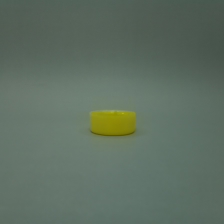
Color: yellow/gold
Cap type: standard cap